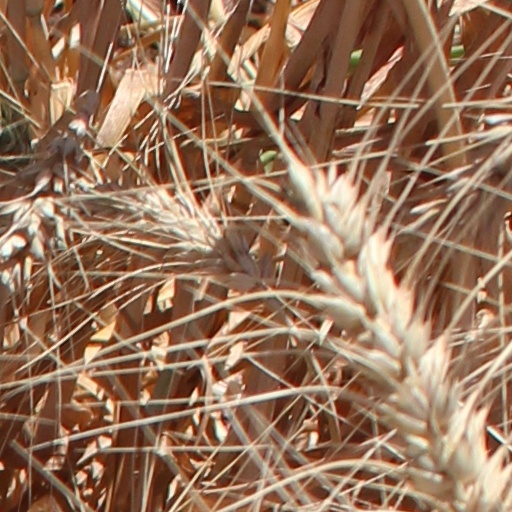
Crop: wheat